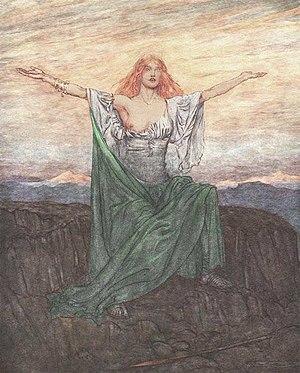
Brynhildr est une guerrière et walkyrie de la mythologie nordique, personnage central du cycle de Sigurd. Elle apparaît dans plusieurs poèmes eddiques héroïques, compilés au XIIIᵉ siècle, ainsi que brièvement dans l'Edda de Snorri, et de manière plus importante dans la Völsunga saga, rédigés au XIIIᵉ siècle.